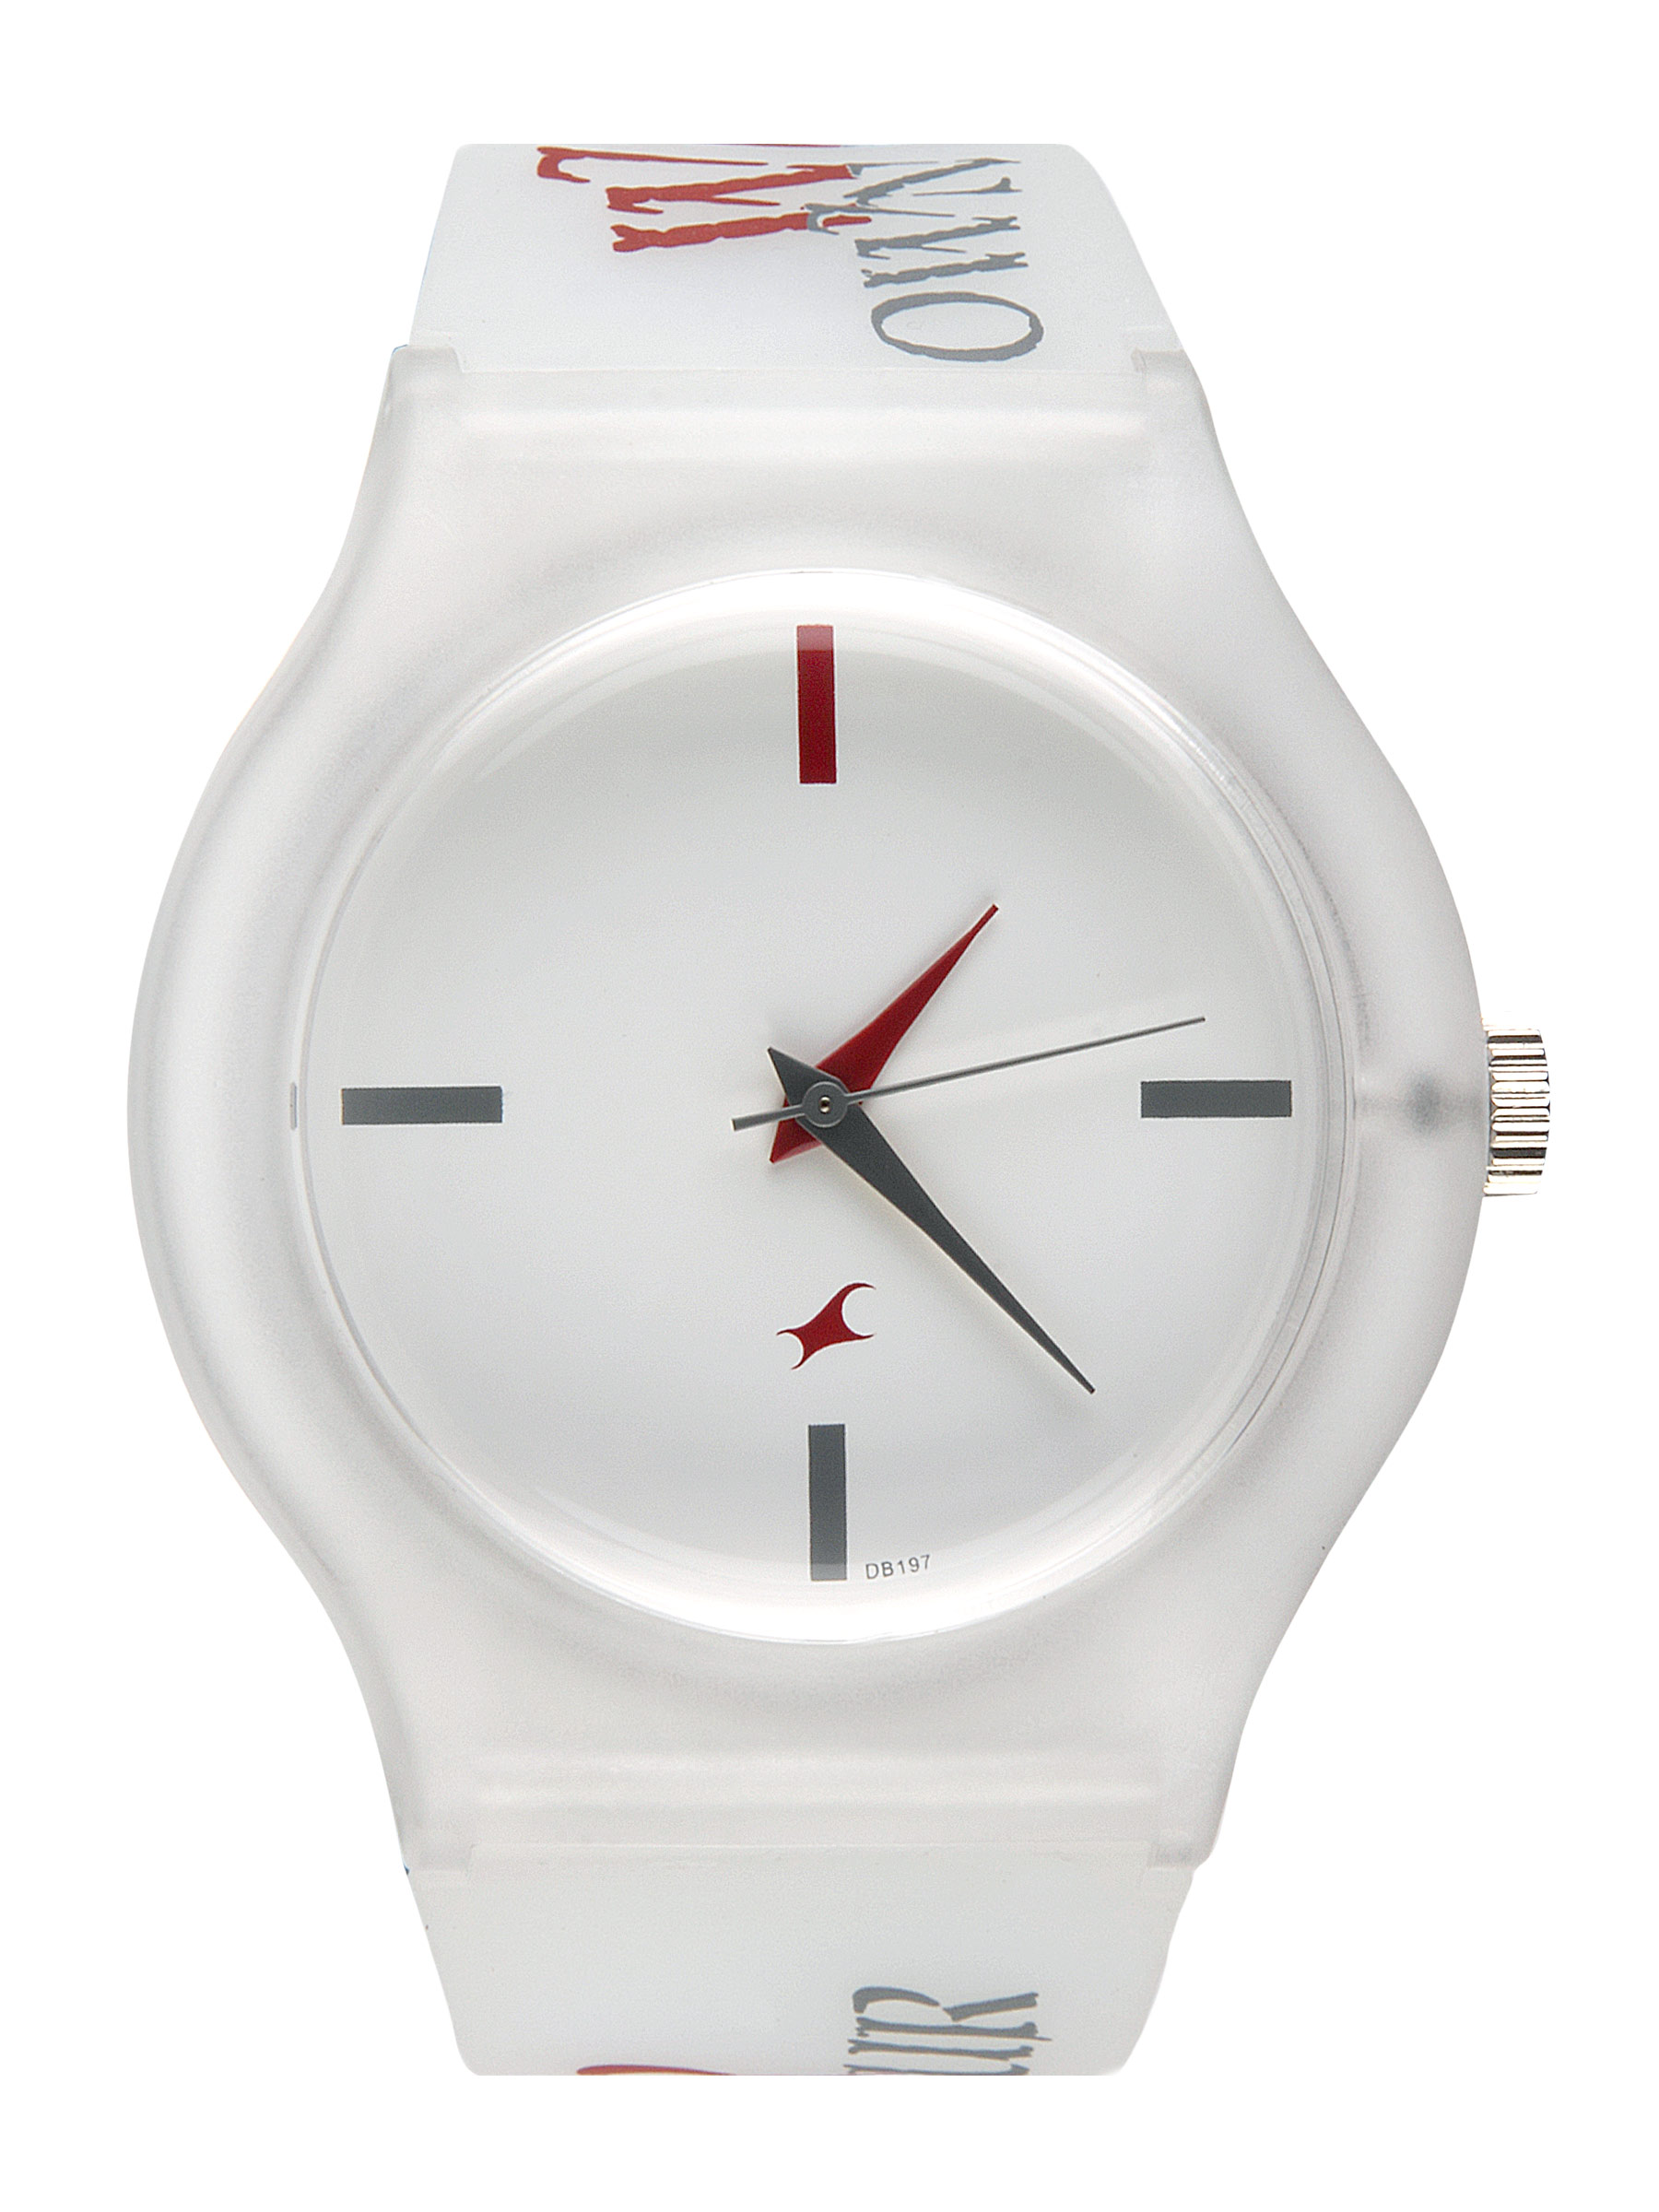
Fastrack Unisex White Dial Watch 9915PP08
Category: Accessories / Watches / Watches
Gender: Unisex
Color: White
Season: Winter 2016
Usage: Casual